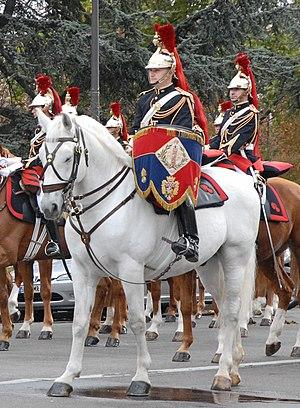
Le timbalier est le musicien qui joue des timbales. Bien que les timbales soient un instrument de percussion qui peut être aisément joué par un percussionniste, il est d'usage qu'un joueur spécialisé en soit responsable, étant donné la complexité du jeu et la difficulté de l'accord.